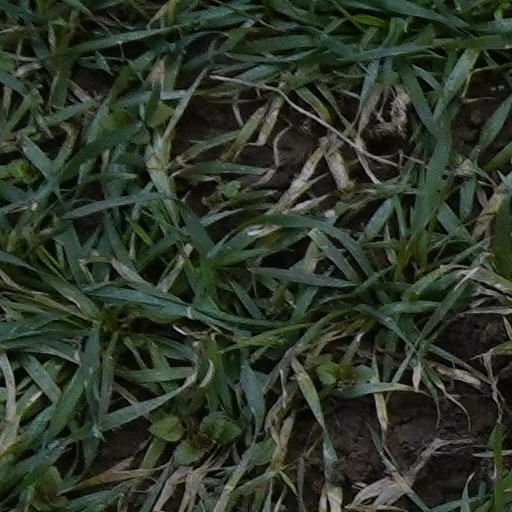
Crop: wheat